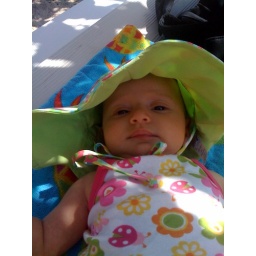
At the beach In my sun hat under the shade of the sea grape tree for mommy's B day